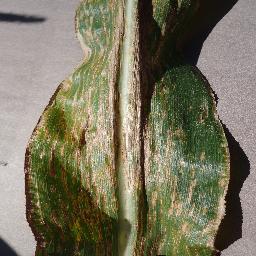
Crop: corn
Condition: (maize)_cercospora_spot_gray_spot